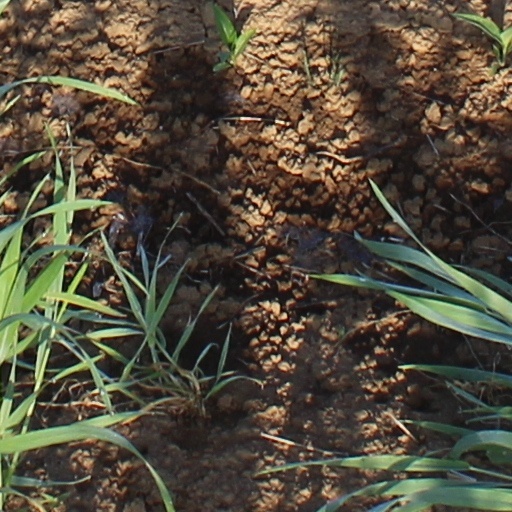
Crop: wheat